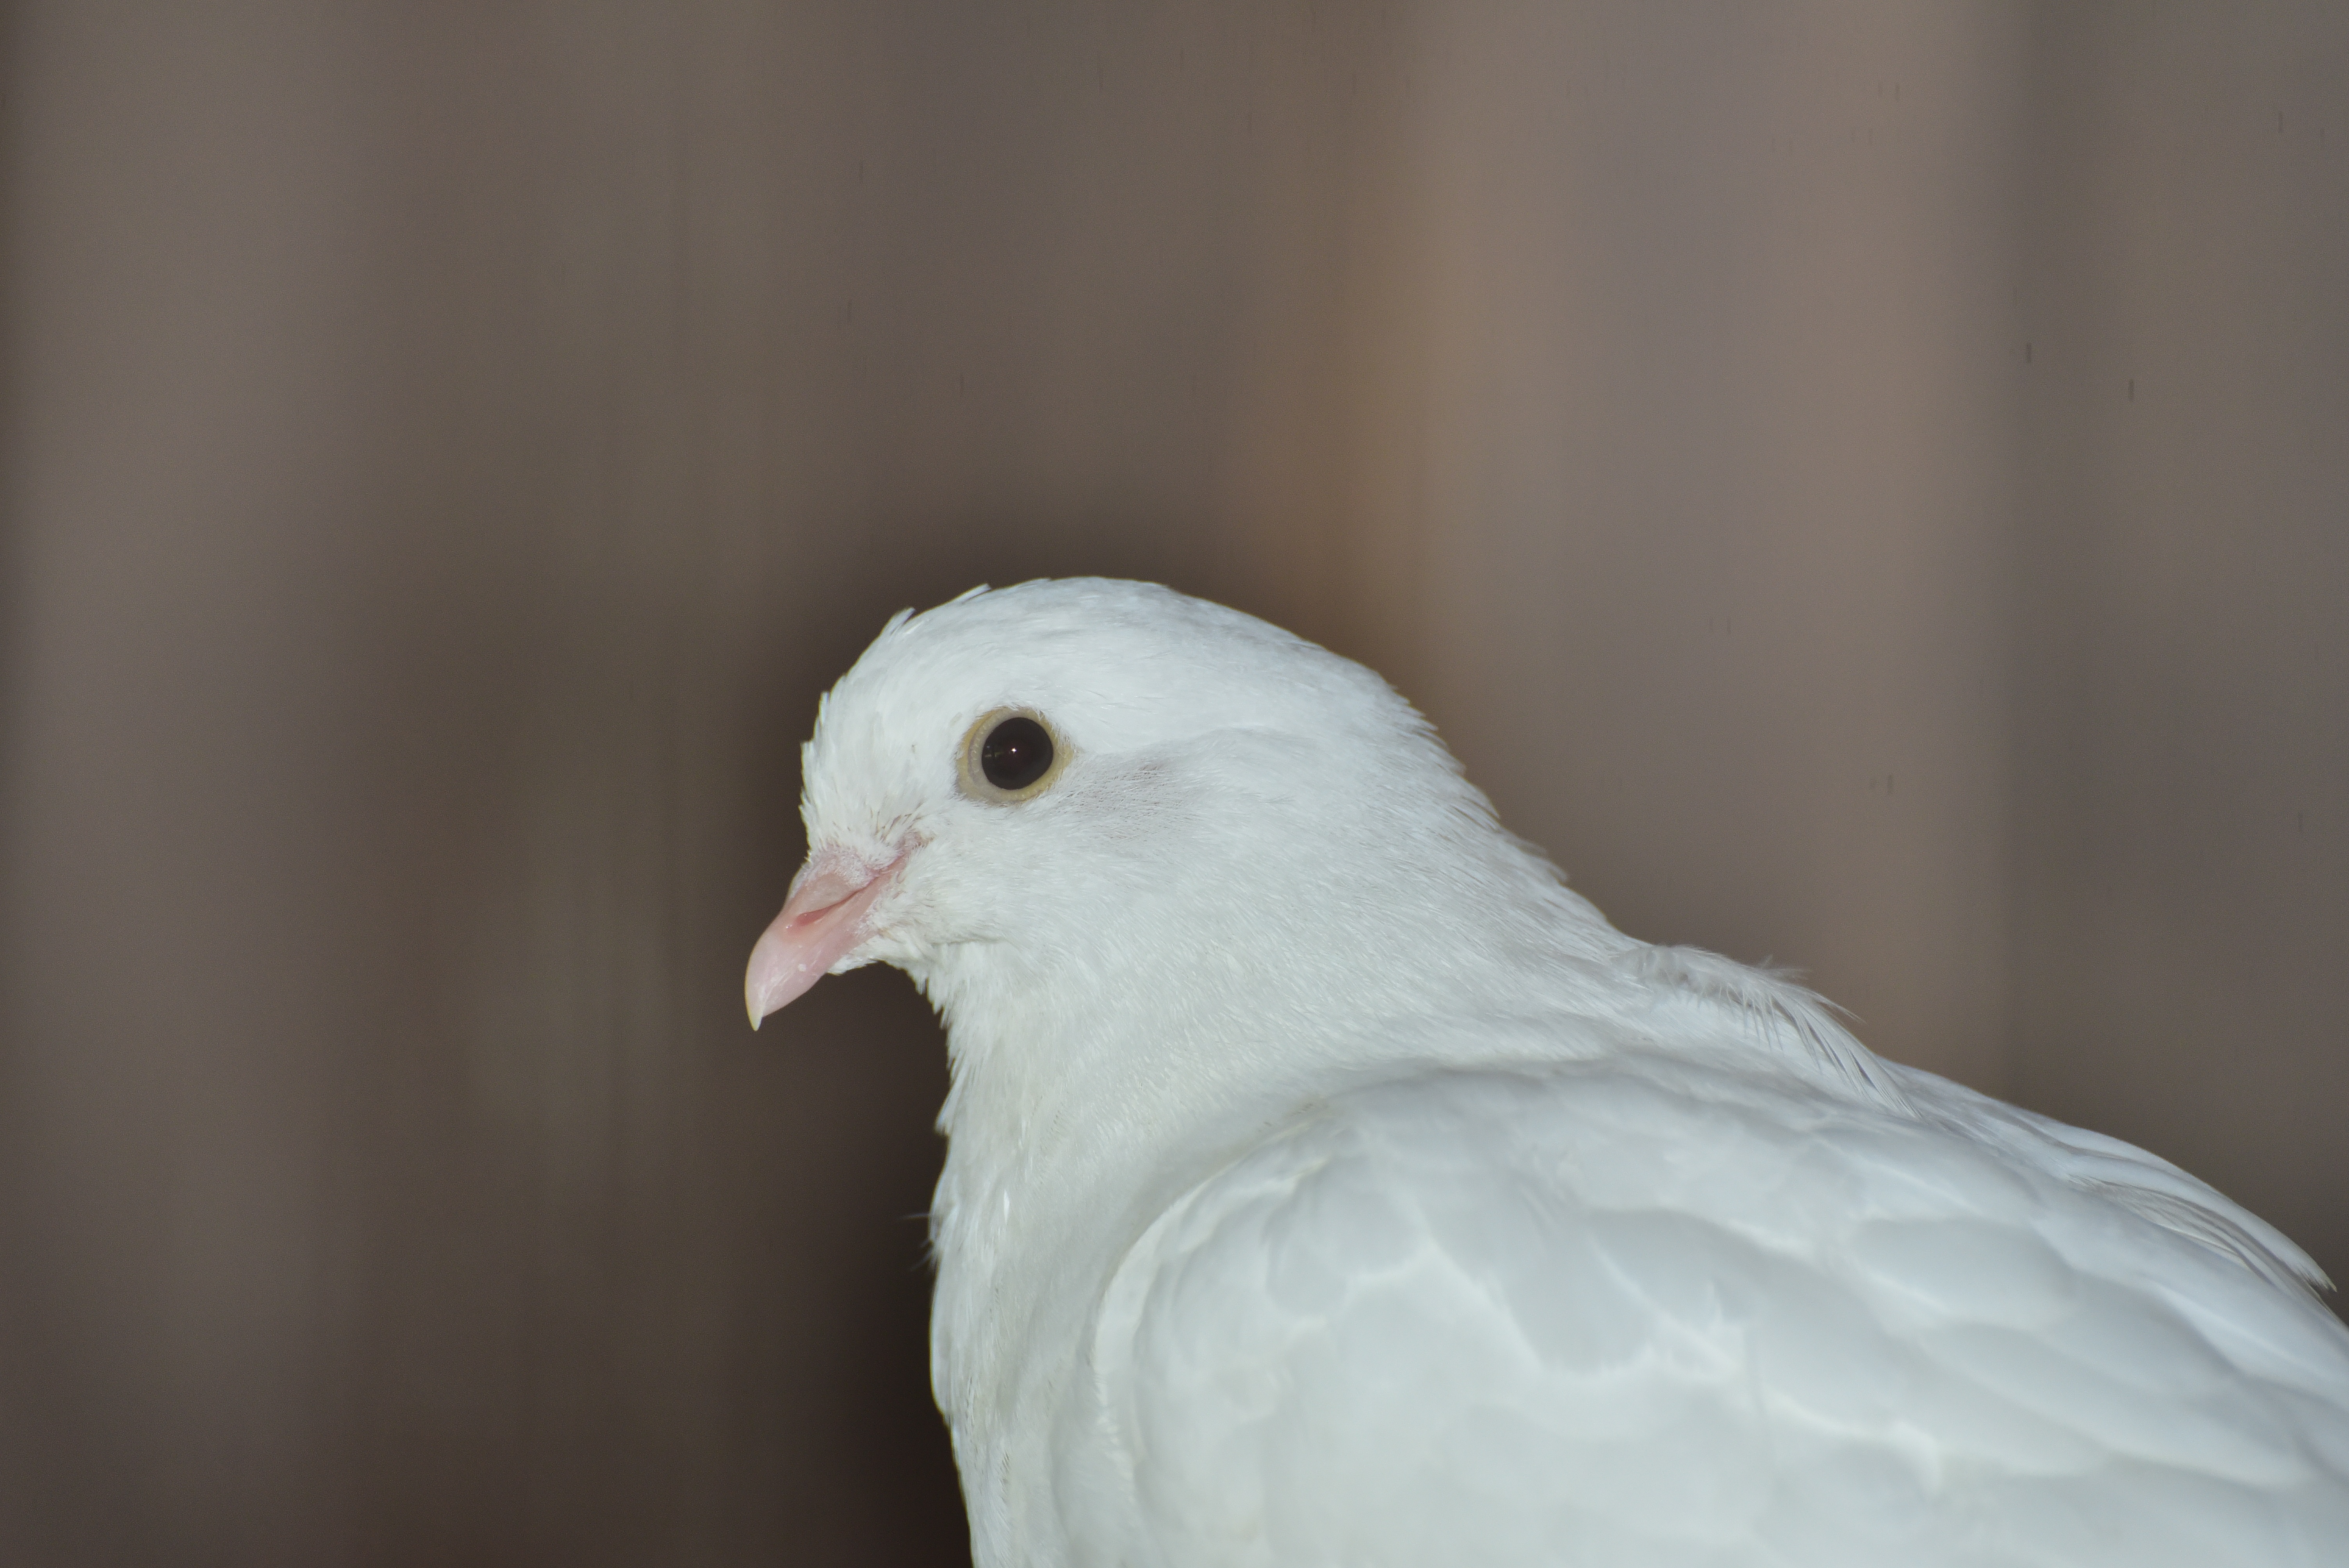
bird, wing, white, animal, beak, romantic, feather, fauna, plumage, poultry, close up, dove, vertebrate, creature, beautiful, bill, animal world, wildlife photography, bird portrait, white dove, pigeons and doves, stock dove